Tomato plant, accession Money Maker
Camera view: vertical (180 deg); turntable rotation: 60 degrees
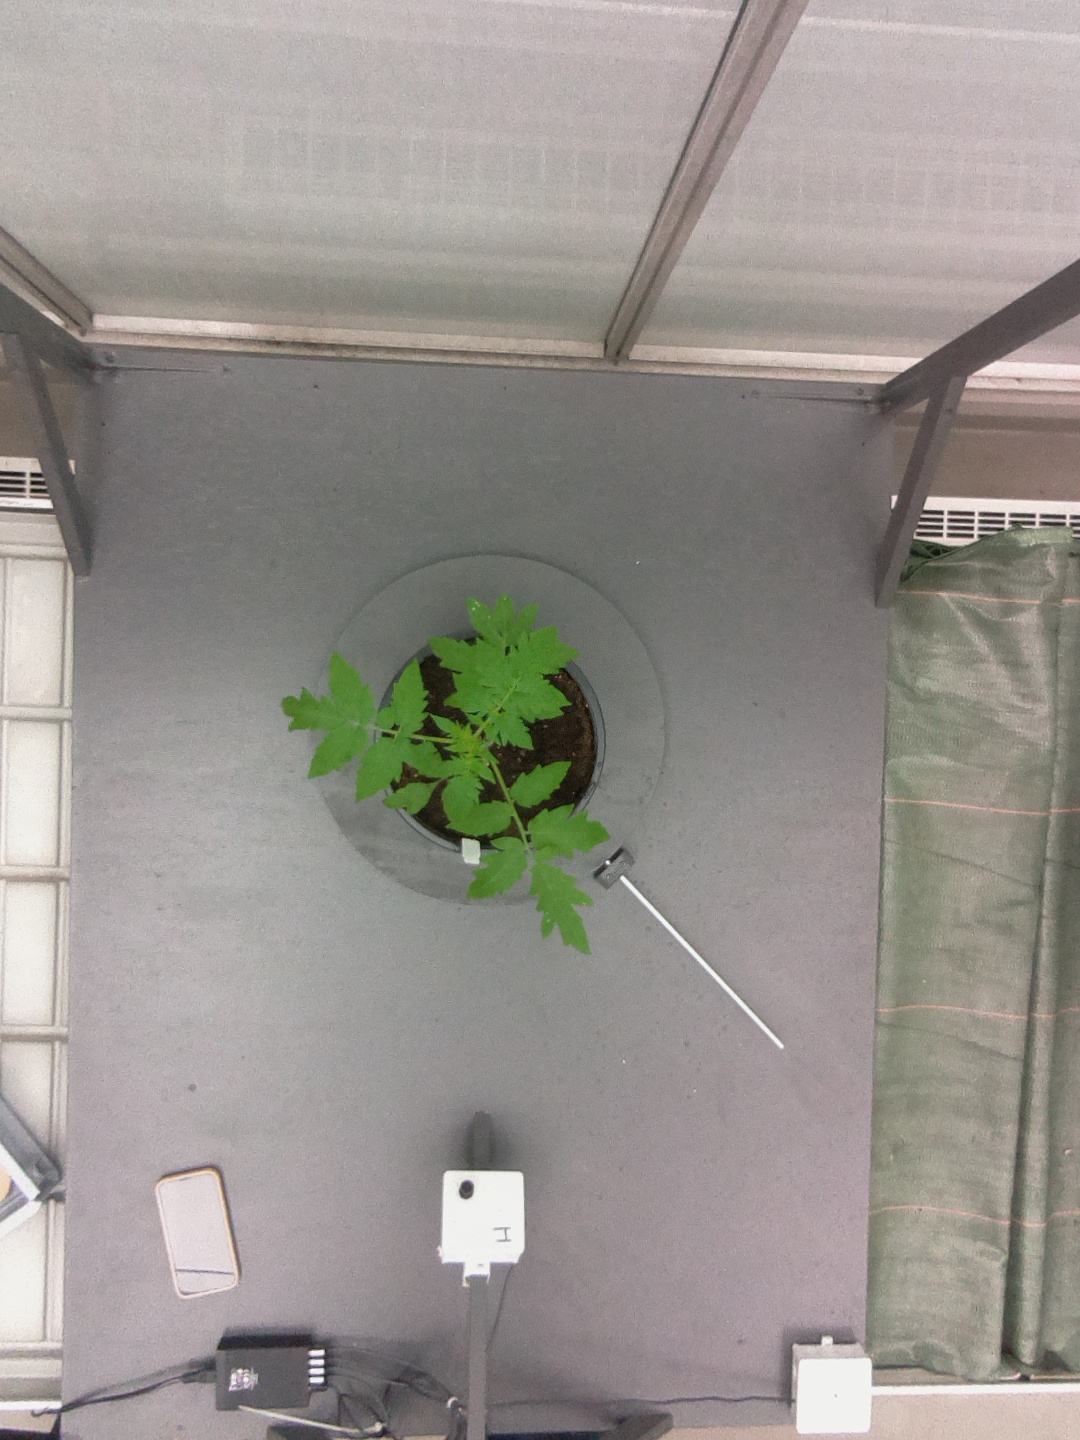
BBCH growth stage 13: 6 of true leaves visible